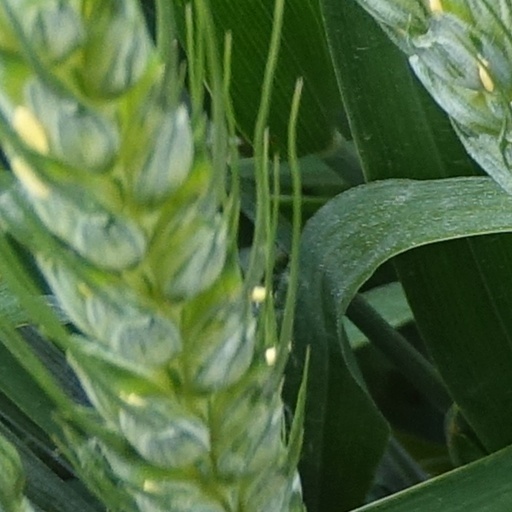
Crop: wheat